Jan de Herdt

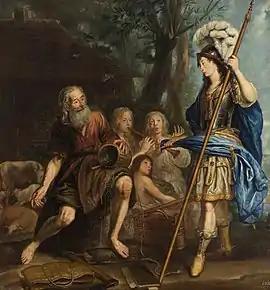
"Erminia and the shepherds"

Jan may have been active in Jaroměřice nad Rokytnou (now in the Czech Republic) from the beginning of 1666 to January 1667. From 1666 to 1668 de Herdt worked in Brno. He is recorded in Prague in 1680 where he had accompanied the court when it fled Vienna due to an outbreak of the plague. He was in Třebíč from 1880 to 1881 and, in this last year, also in Znojmo. In 1684 he executed two works for patrons in Prague but these were possibly created elsewhere. The last report of his presence in Jaroměřice nad Rokytnou dates back to 1686. After 1686 there is no more news of the artist.